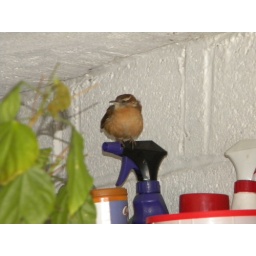
opened the garage door to get some salt and next thing we knew there were 3 birds in there!